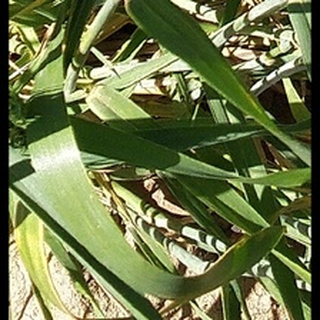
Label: healthy_wheat